Cow Island, Montana

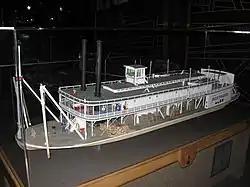
Model of Upper Missouri River stern-wheel steamboat "Bertrand", which sank on April 1, 1865, while heading up the Missouri for Fort Benton, Montana Territory

To understand the historical significance of Cow Island, one has to first know the basic facts about the Missouri Breaks. The Missouri Breaks are steeply eroded badlands along the east–west trending Missouri River. The breaks extend along the river from below Fort Benton down to Fort Peck, a distance of over 200 miles. The breaks also reach out for miles into the prairie from both the south and north bank of the Missouri River. The breaks are so difficult to access that this stretch of the Missouri River is still one of the most remote and untouched areas of Montana.